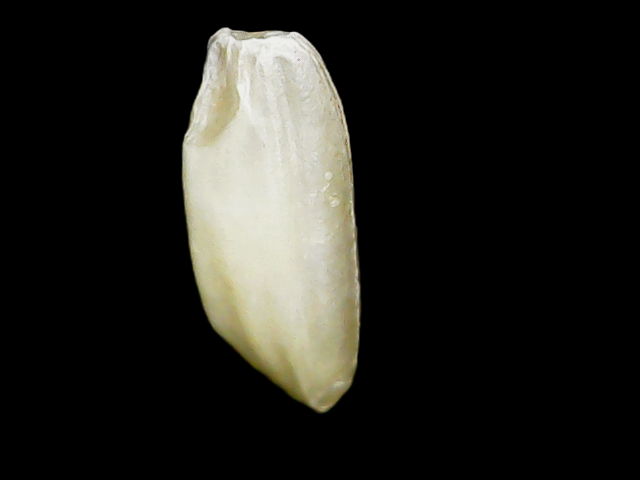
Rice variety: Binadhan10